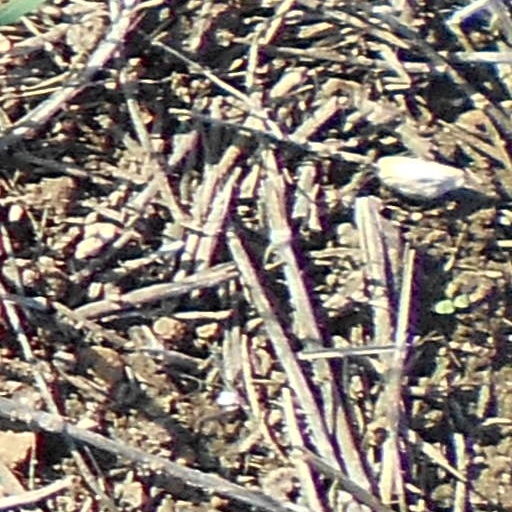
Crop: wheat